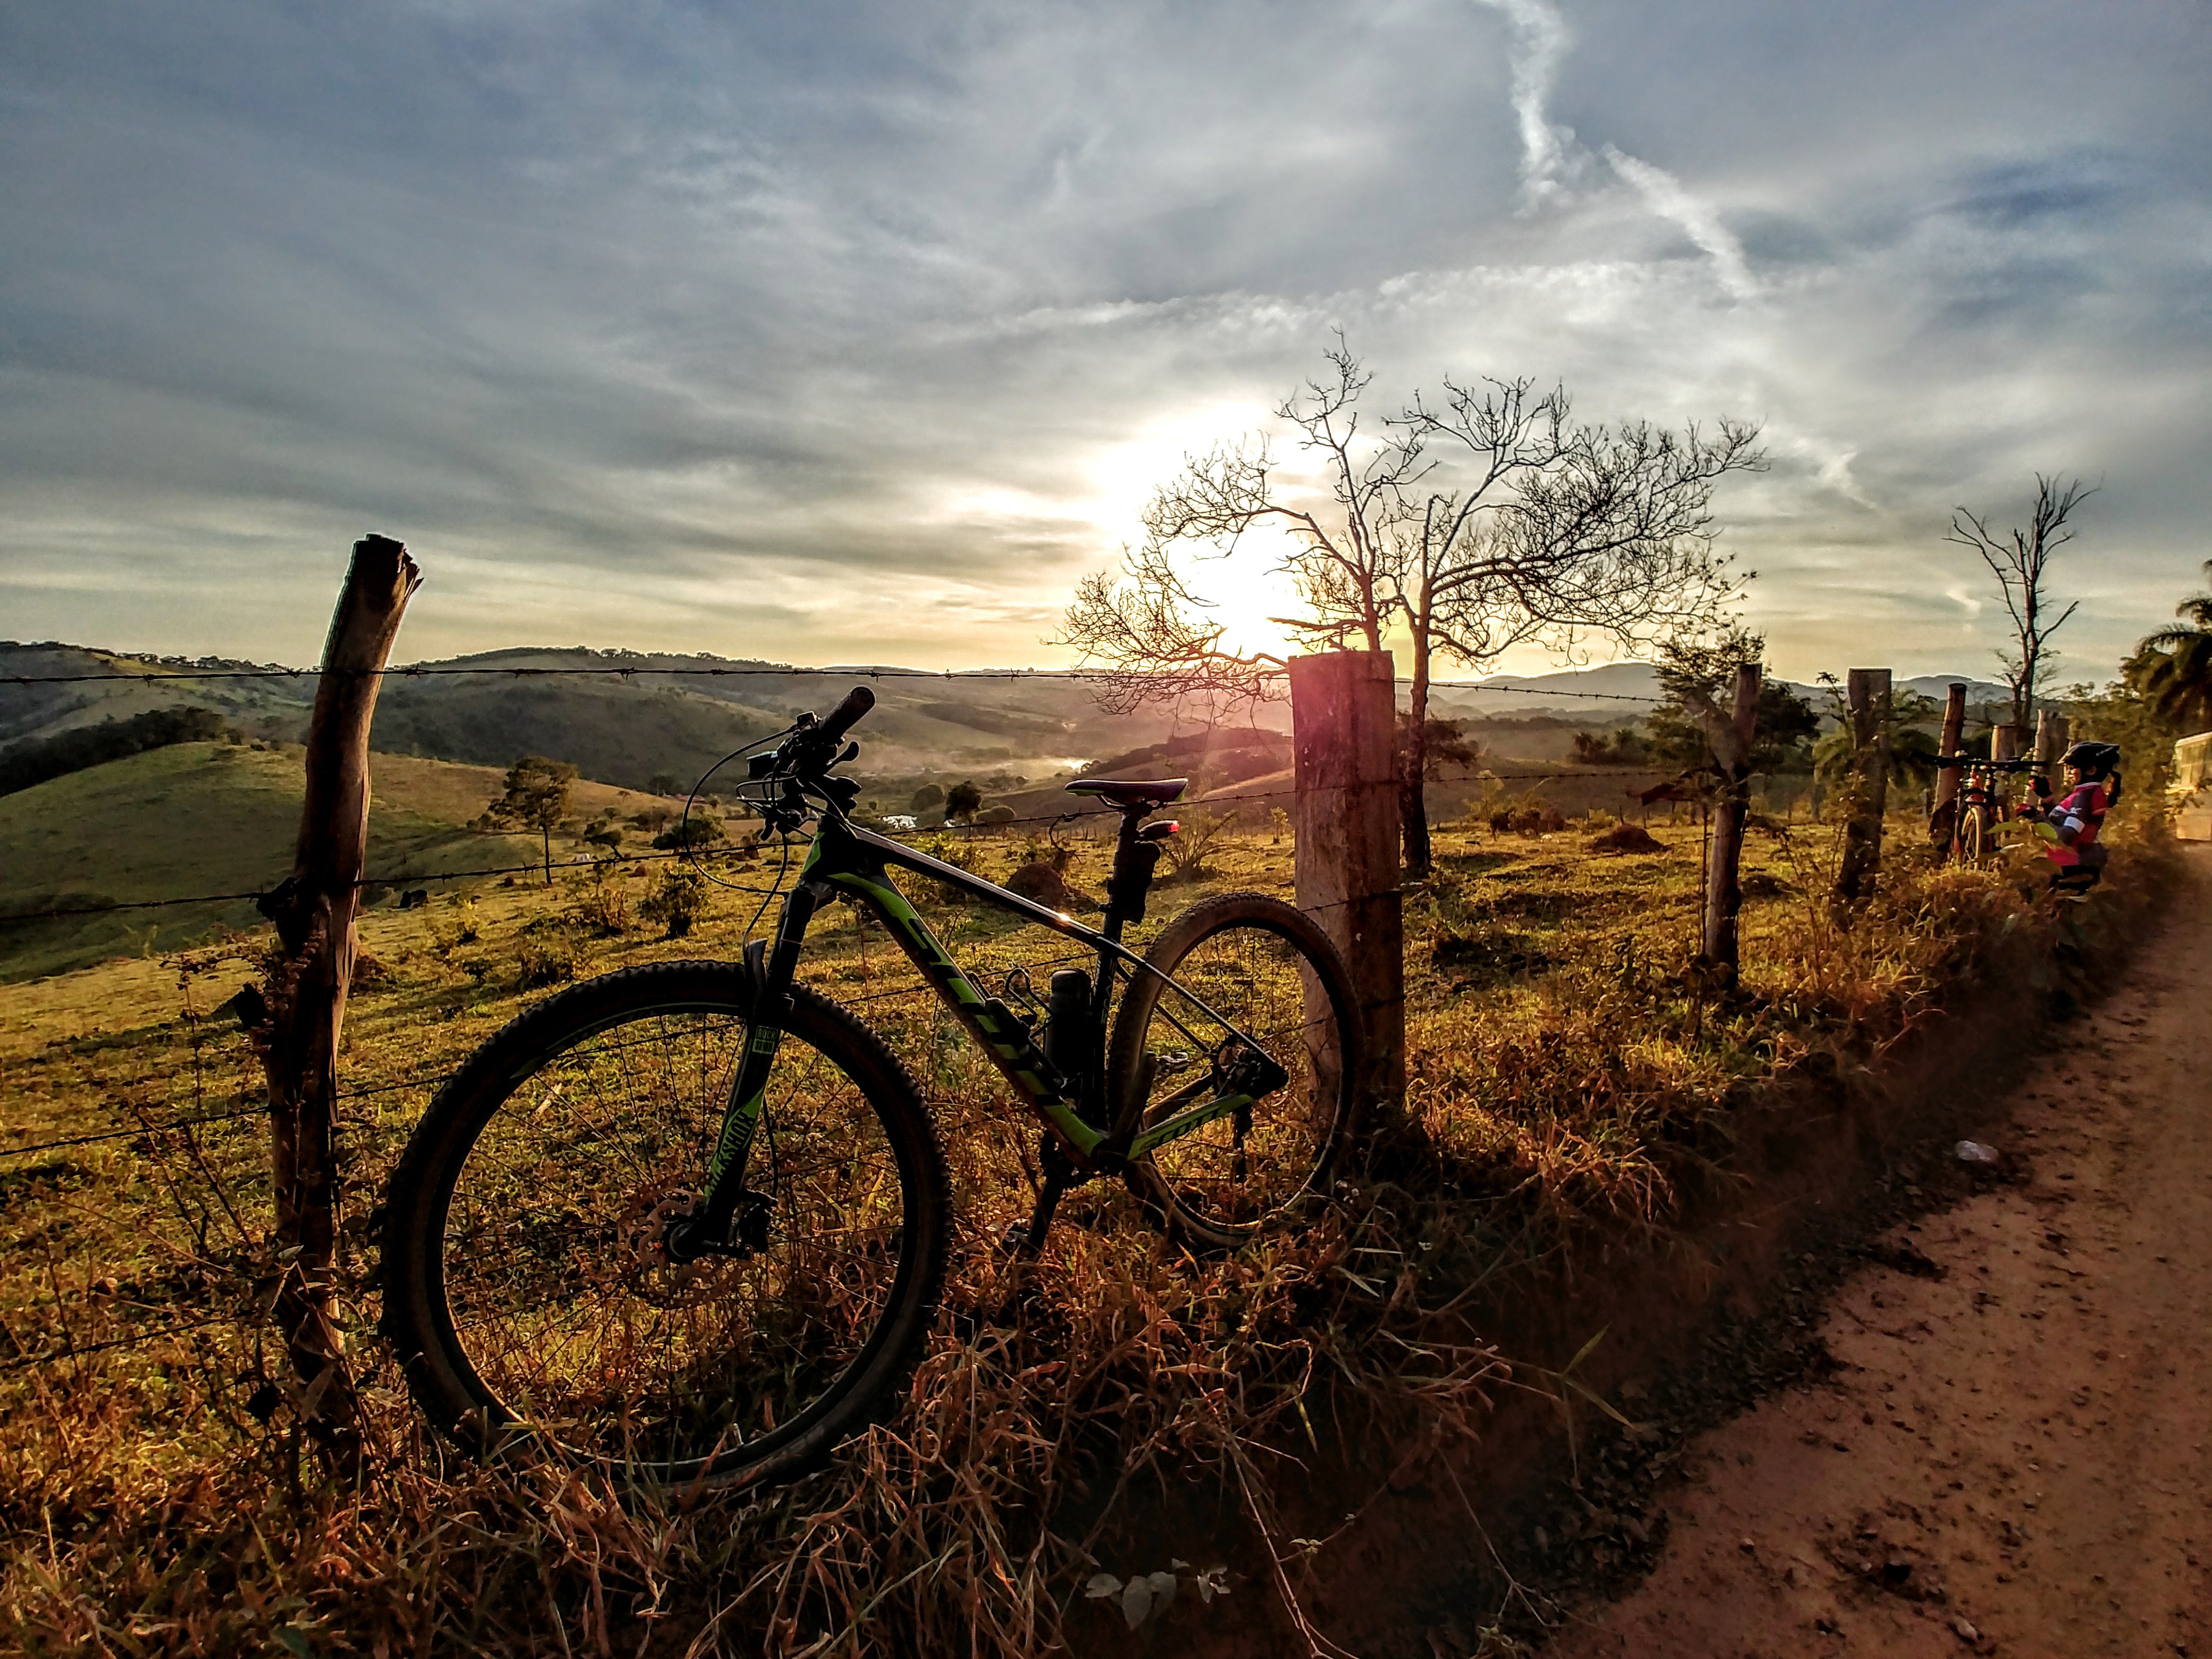
bike, sky, land vehicle, cloud, road bicycle, cycling, soil, bicycle, tree, mountain bike, path, ecoregion, morning, mountain, meteorological phenomenon, landscape, horizon, hill, sunrise, shrubland, rural area, prairie, sunlight, grass, steppe, field, plant, plain, road, savanna, sunset, plant community, evening, grassland, mountain biking, dawn, grass family